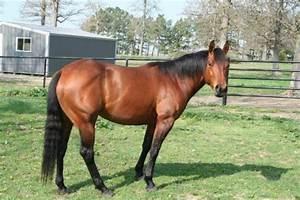
horse